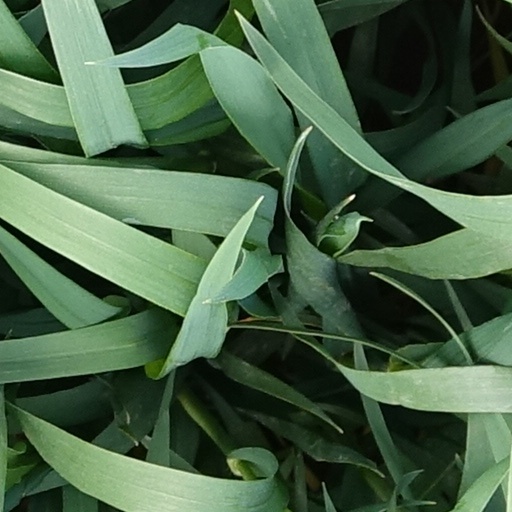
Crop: wheat